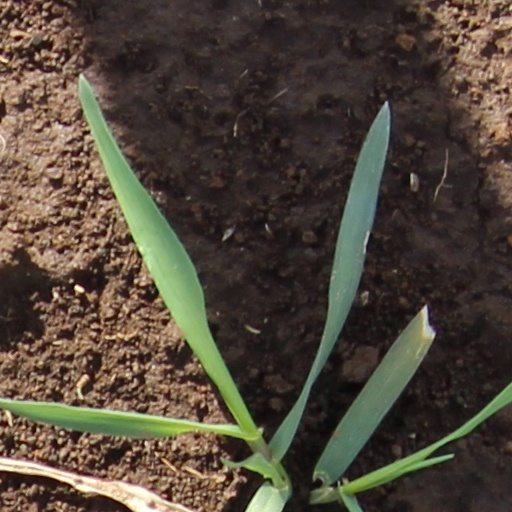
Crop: wheat